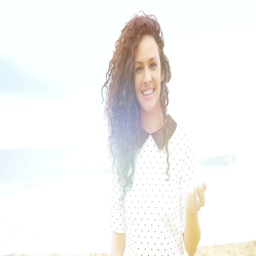
young woman with beautiful curly hair gesturing follow me and running on the beach , slow motion